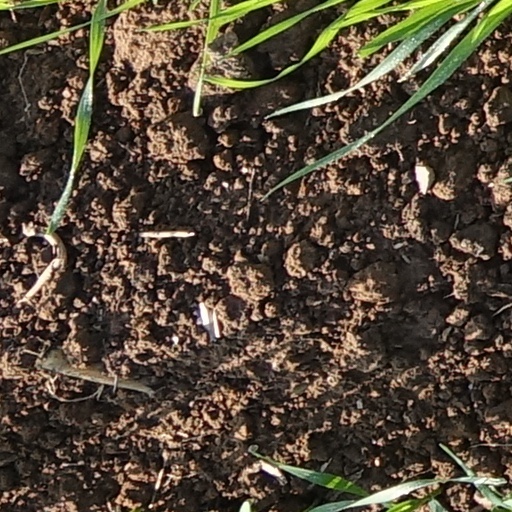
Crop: wheat